Dogfight

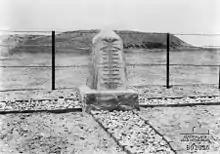
Memorial erected by German airmen in Palestine, in memory of British and Australian airmen killed in their lines during 1917

During 1916, aerial reconnaissance patrols were usually unaccompanied as there had been few if any aerial disputes between the belligerents. However, just as the Sinai and Palestine Campaign ground war on the Gaza to Beersheba line came to resemble trench warfare on the western front, the air war over southern Palestine also came to resemble that being fought over France. After the Second Battle of Gaza in April 1917 and during the ensuing Stalemate in Southern Palestine, the concentration of Egyptian Expeditionary (EEF) and Ottoman Army forces holding established front lines grew, as associated supply dumps and lines of communications were developed. The need for information about these installations fuelled "intense rivalry in the air". Aerial reconnaissance patrols were regularly attacked, so all photography and artillery observation patrols had to be accompanied by armed escort aircraft. These special EEF patrols grew into squadrons, attacking hostile aircraft wherever they were found, either in the air or on the ground. However, the technically superior German aircraft shot down numbers of EEF aircraft during dog fights.